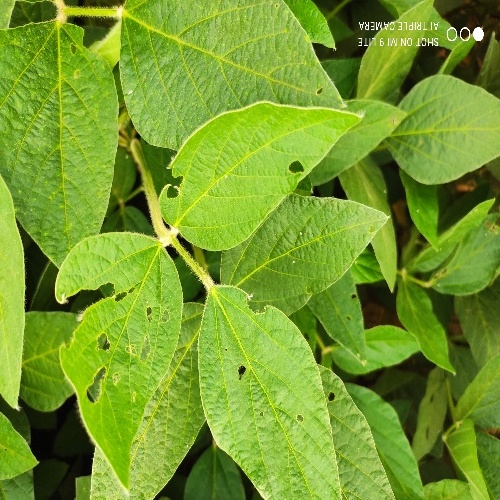
Label: Caterpillar